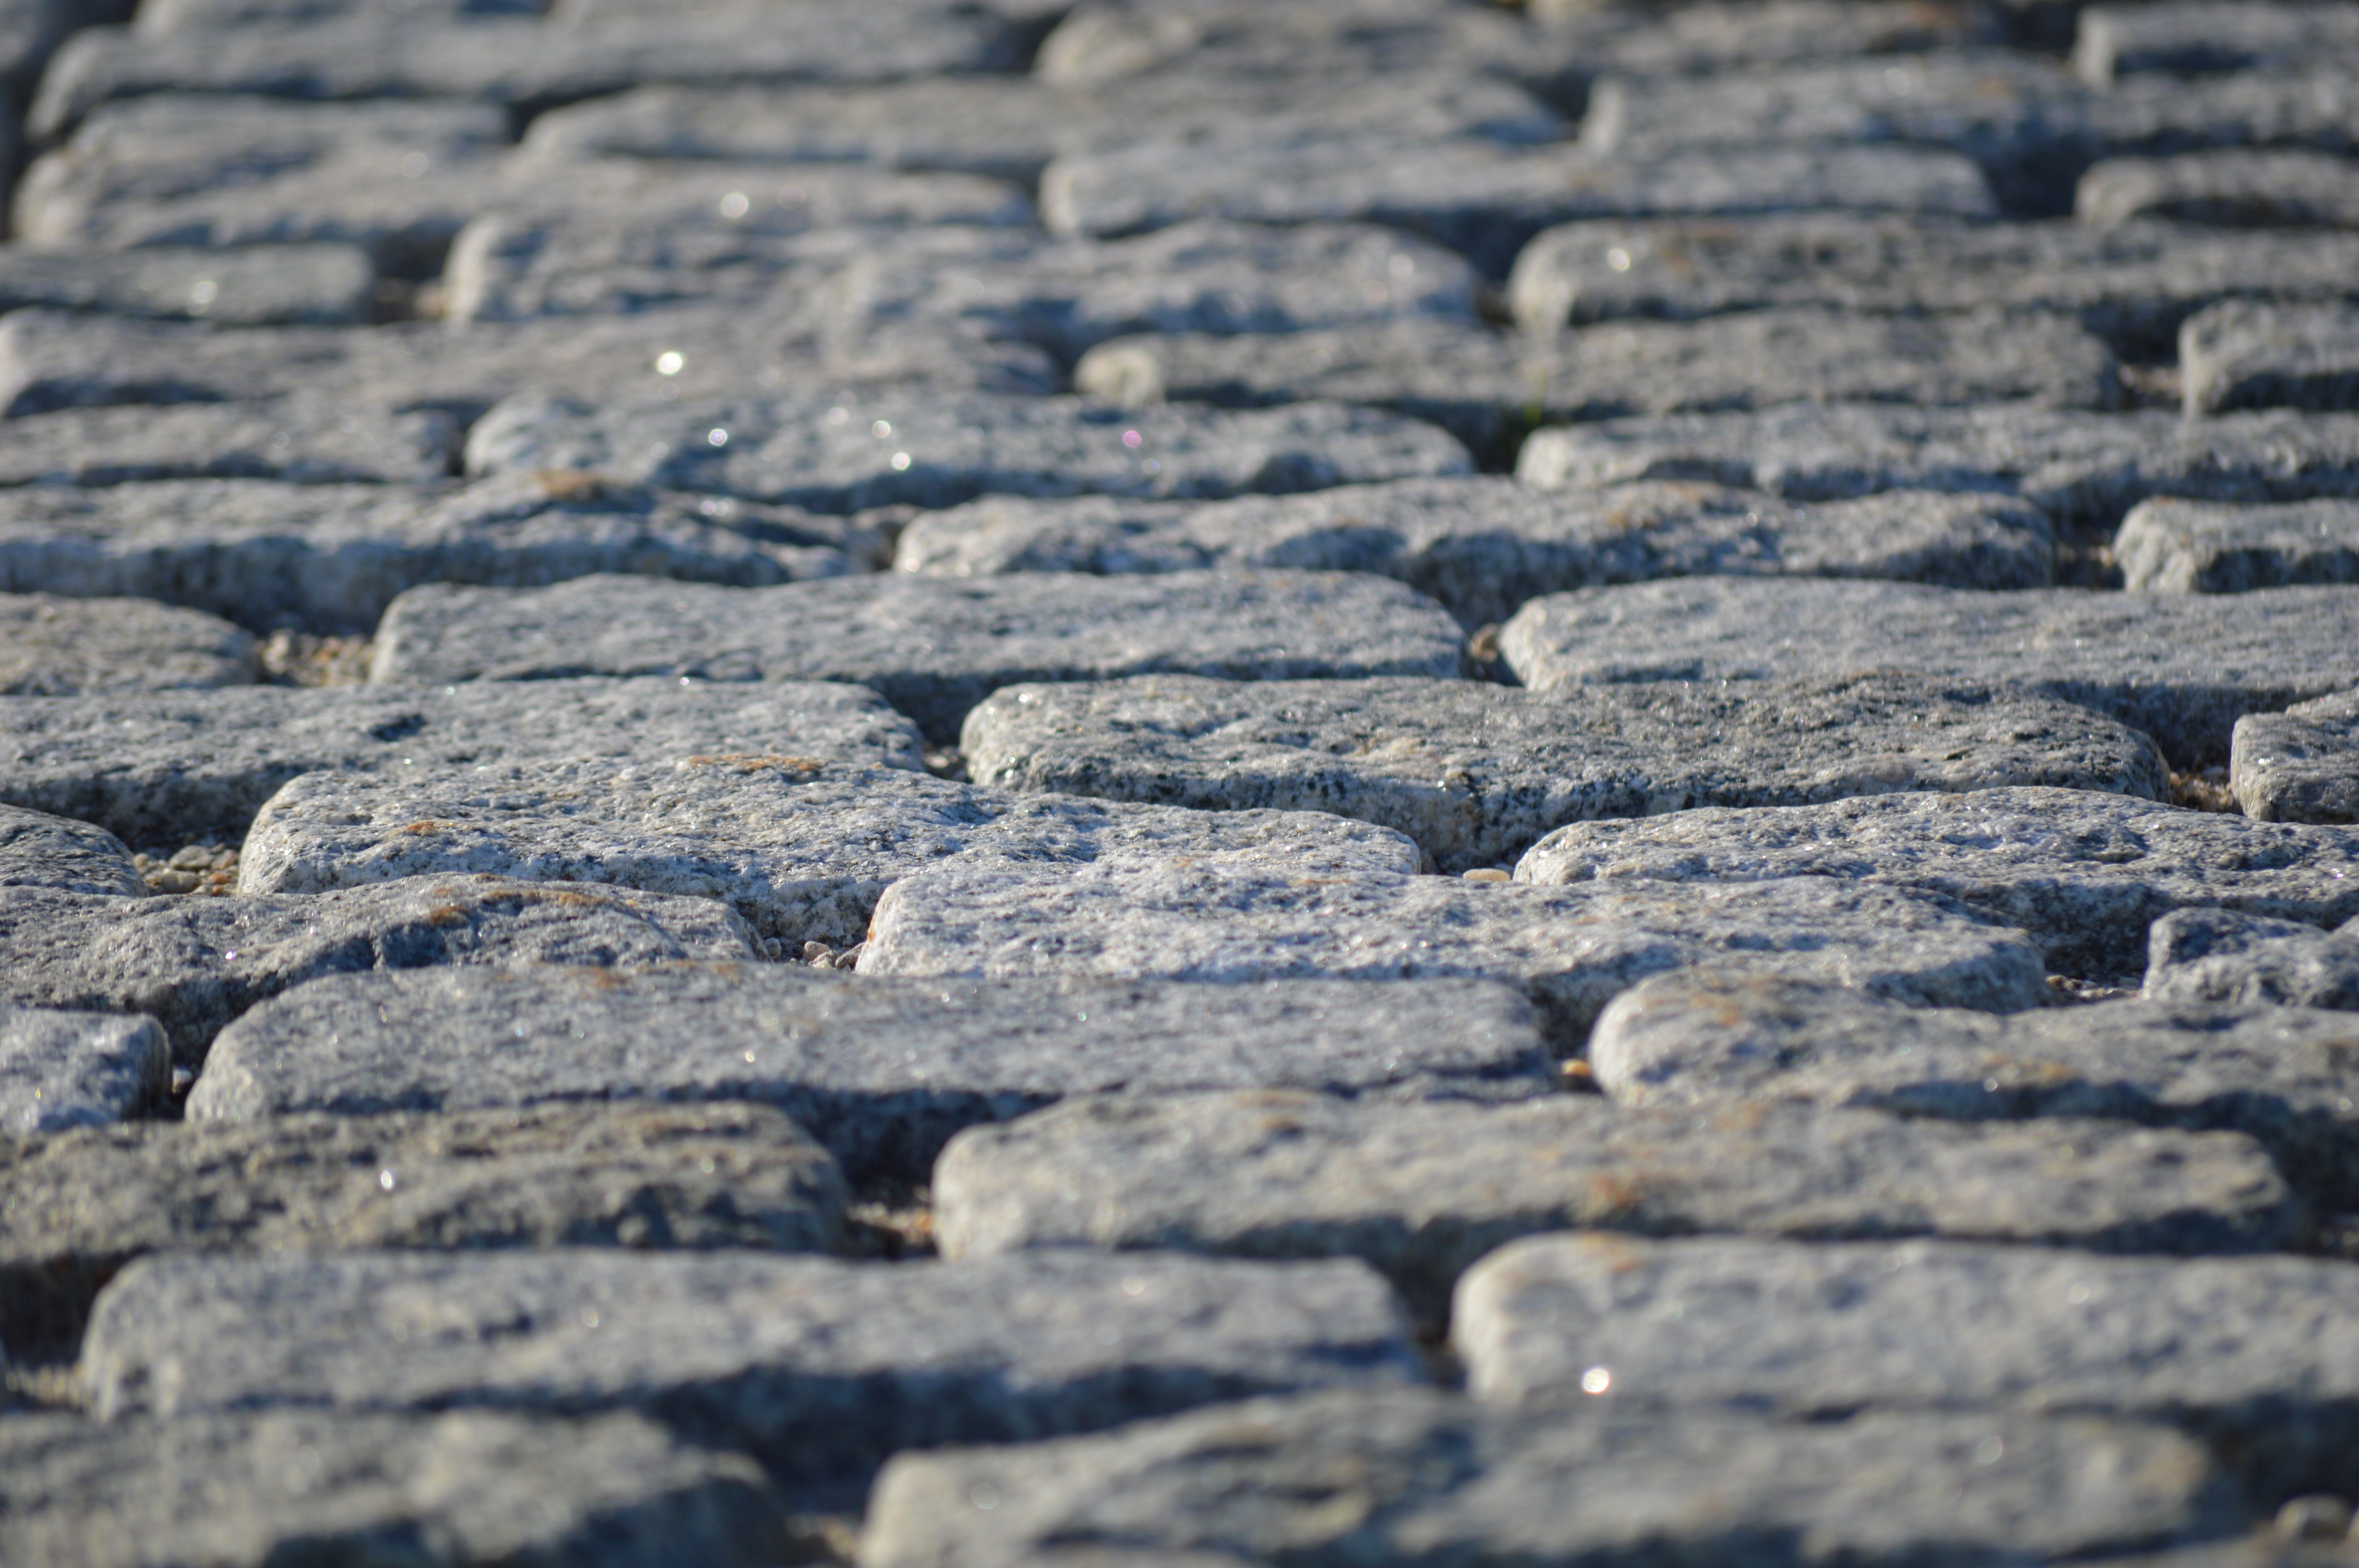
rock, snow, wood, street, texture, floor, cobblestone, wall, asphalt, soil, blue, stone wall, brick, material, bricks, cobblestones, maine, paving stones, flooring, road surface